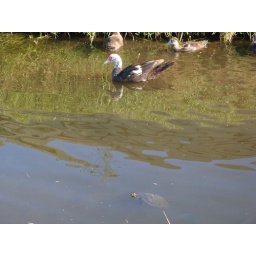
Ducks swim in the canal near home in Kissimmee Florida as a turtle peeks out of the water in the foreground.